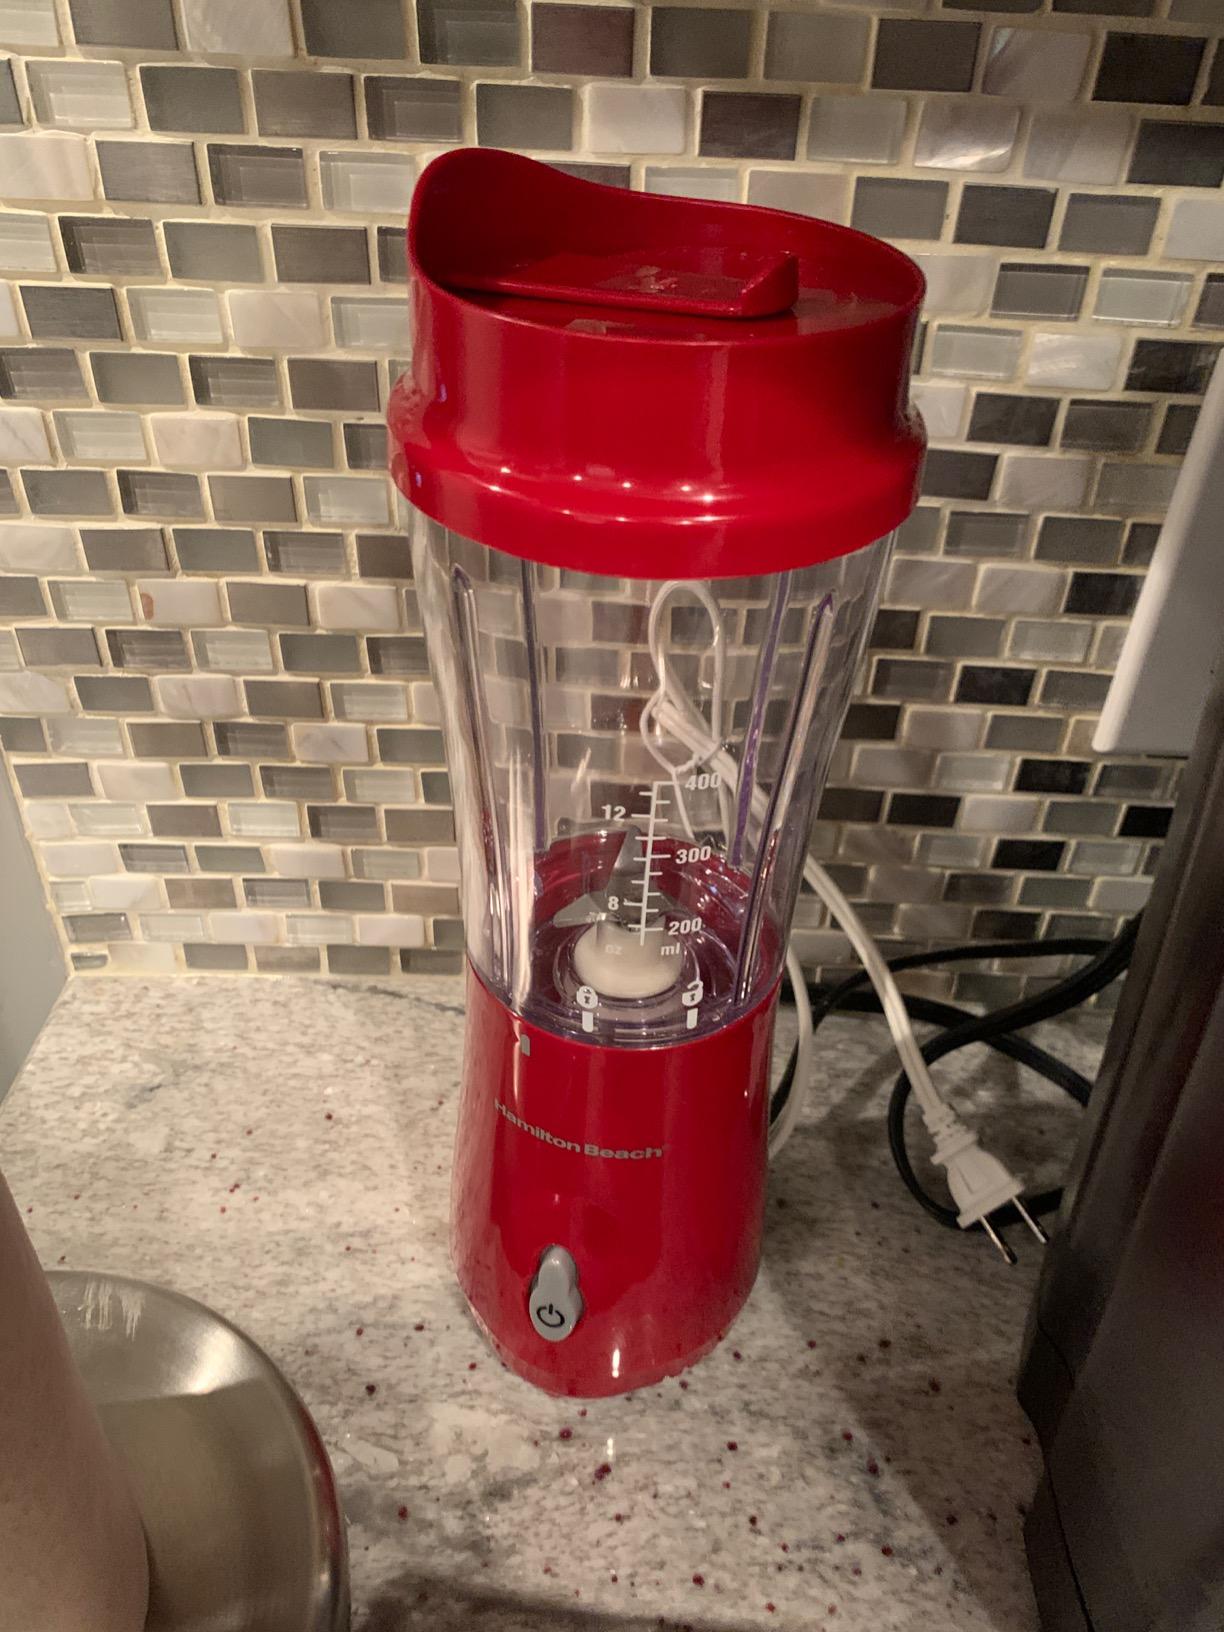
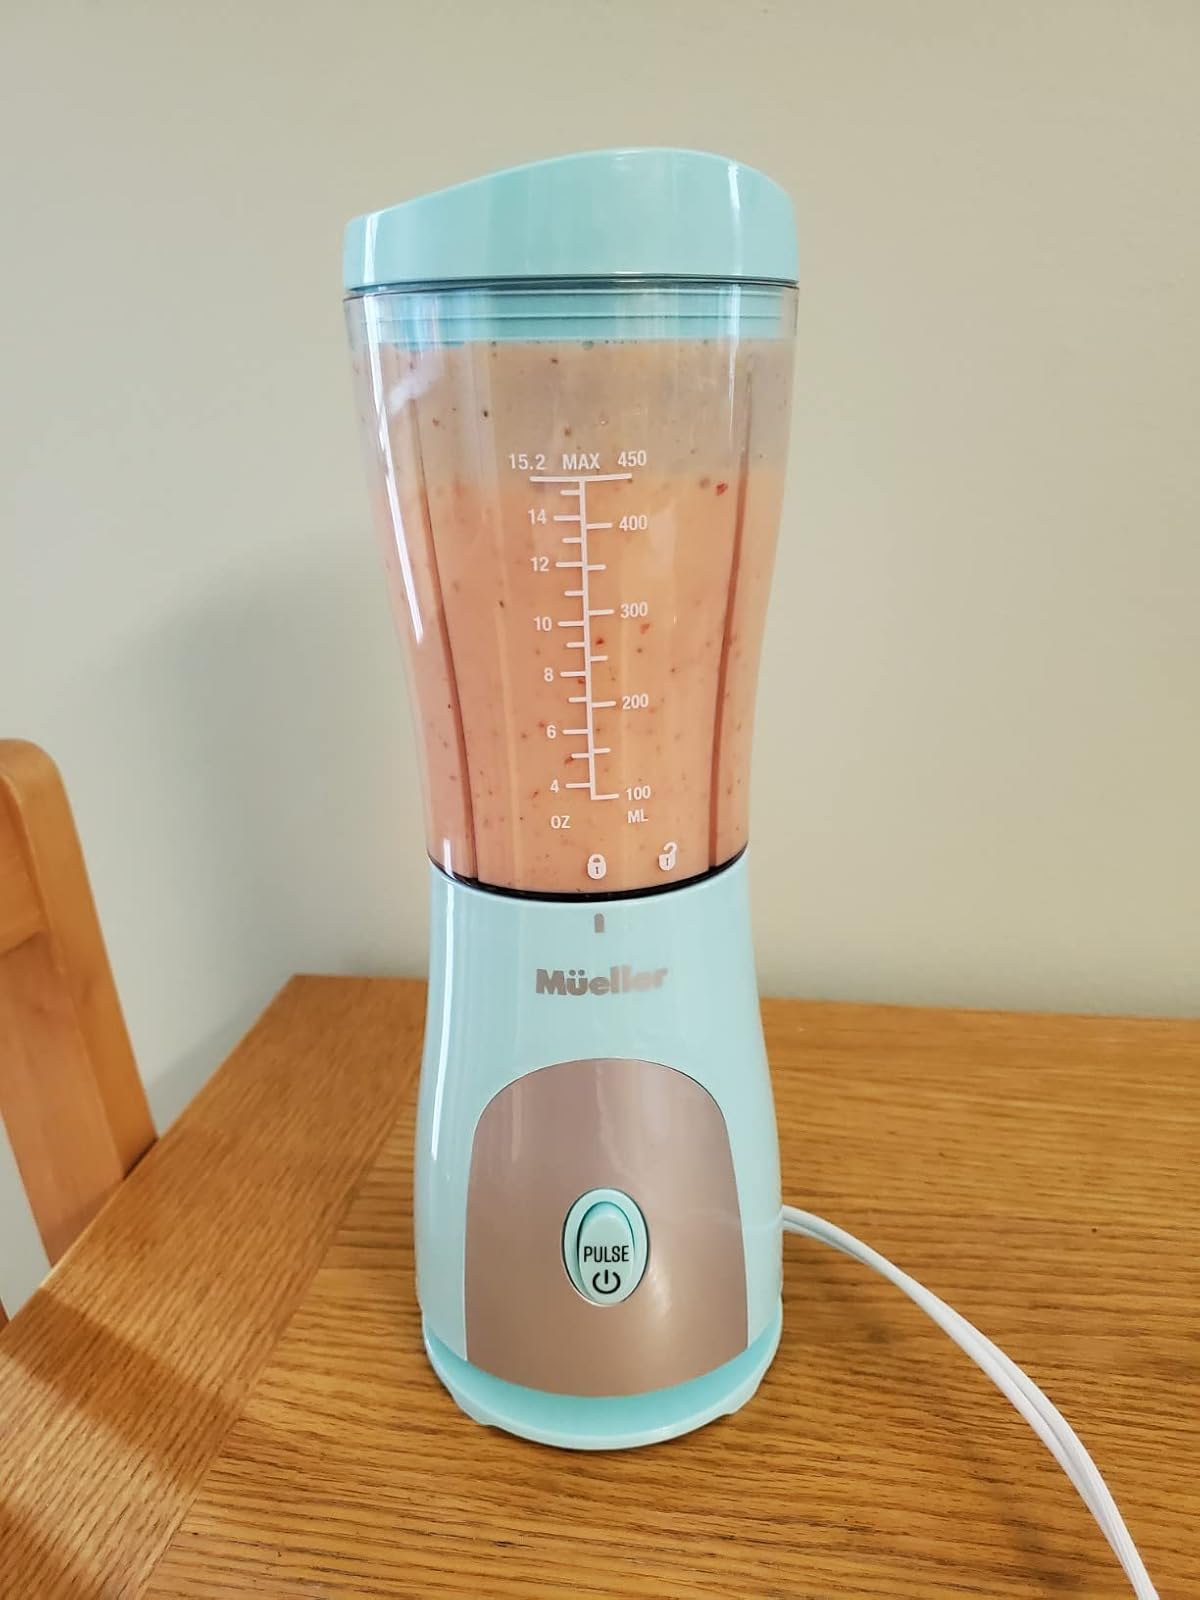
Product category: items_blender
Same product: no